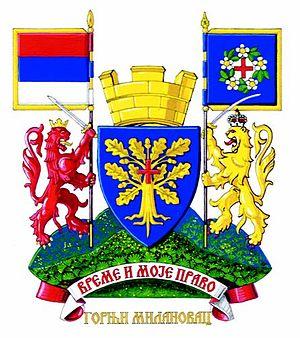
Blason de la ville de Gornji Milanovac en Serbie (vieux version) Français
La Serbie, en incluant le Kosovo dont le statut est disputé, est divisée en 150 municipalités ou communes et 24 villes, qui constituent les unités fondamentales du gouvernement des collectivités territoriales. Cinq de ces villes, sont elles-mêmes divisées en plusieurs municipalités urbaines : Belgrade, Novi Sad, Niš, Kragujevac et Požarevac ; la Serbie compte ainsi 31 municipalités urbaines, 17 à Belgrade, 5 à Niš, 5 à Kragujevac, 2 à Novi Sad et 2 à Požarevac).
Les élections municipales serbes de 2012 ont eu lieu le 6 mai 2012, en même temps que le premier tour de l'élection présidentielle, que les élections législatives et que les élections provinciales en Voïvodine.
Gornji Milanovac est une ville et une municipalité de Serbie, situées dans le district de Moravica. Au recensement de 2011, la ville comptait 24 048 habitants et la municipalité dont elle est le centre 44 438.